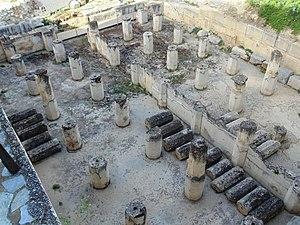
"La guerre du Péloponnèse est le conflit qui oppose la ligue de Délos, menée par Athènes, et la ligue du Péloponnèse, sous l'hégémonie de Sparte. Le déroulement du conflit est principalement connu à travers les récits qu'en ont fait Thucydide et Xénophon. Provoquée par trois crises successives en peu de temps, la guerre est cependant principalement causée par la crainte de l'impérialisme athénien chez les alliés de Sparte. Ce conflit met fin à la pentécontaétie et s'étend de 431 à 404 en trois périodes généralement admises : la période archidamique de 431 à 421, la guerre indirecte de 421 à 413, et la guerre de Décélie et d'Ionie, de 413 à 404. Il est caractérisé par une transformation totale des modes de combats traditionnels de la Grèce antique, notamment par un abandon progressif de la bataille en formation de phalange vers ce que l'historien Victor Davis Hanson qualifiera de premier conflit ""total"" de l'Histoire.